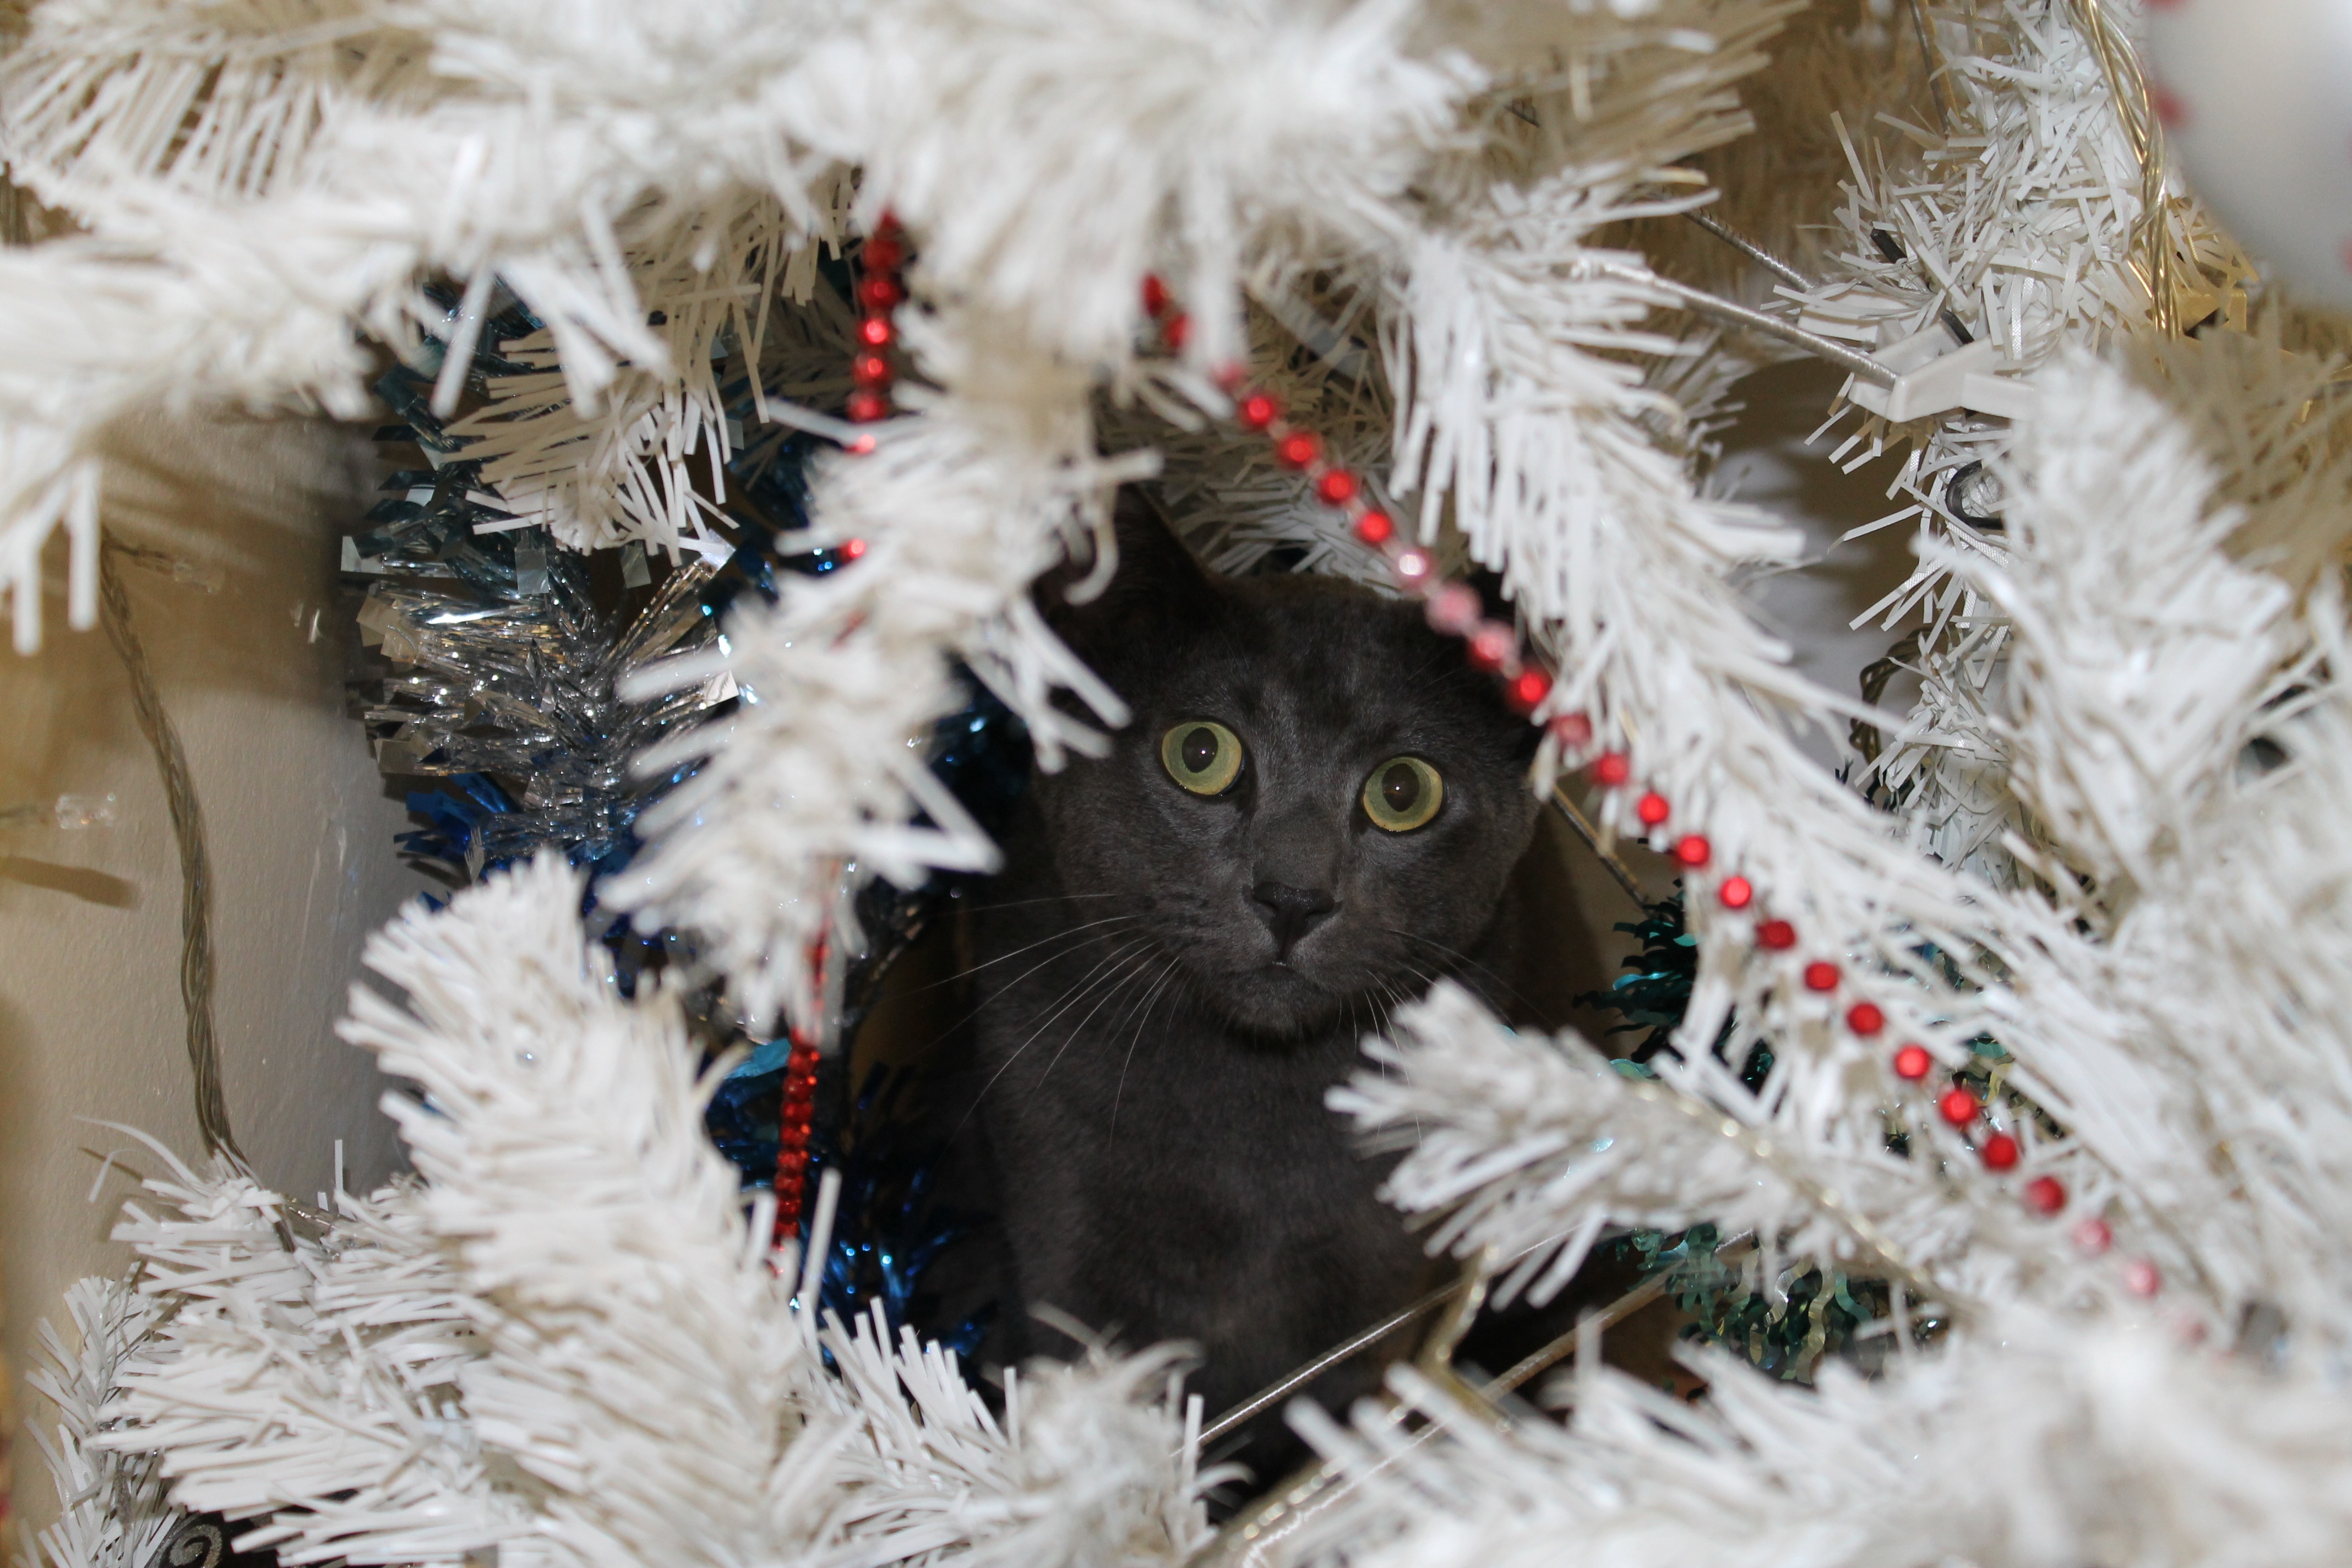
branch, winter, kitten, cat, mammal, christmas, christmas tree, christmas decoration, whiskers, hiding, grey cat, small to medium sized cats, cat like mammal